Trombay

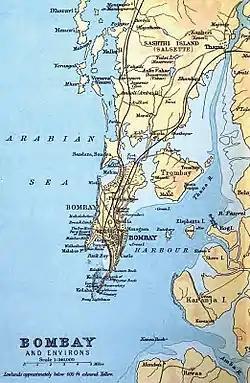
1893 map showing Trombay

In 1928, the Great Indian Peninsular Railway opened the Trombay-Andheri line called the Salsette Trombay Railway or Central Salsette Tramway.